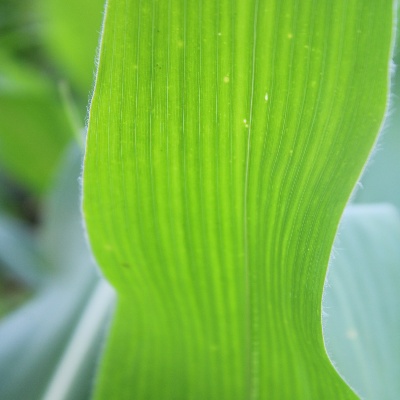
Crop: Maize
Condition: leaf spot